An Là

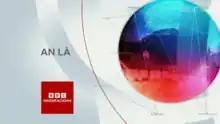
Title card used since 2022

An Là ("The Day") is a Scottish Gaelic-language news programme broadcast on BBC Alba and produced by BBC Naidheachdan (BBC News) and BBC Scotland.